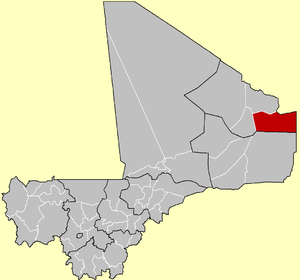
Le cercle de Tin-Essako est une collectivité territoriale du Mali dans la région de Kidal.